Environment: real
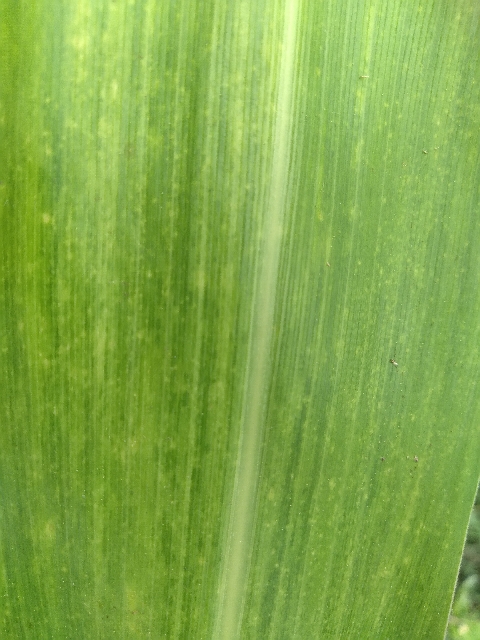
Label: lethal_necrosis